Étienne Tshisekedi

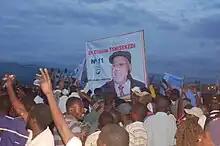
Étienne Tshisekedi campaign sign

In August 2011, Tshisekedi sought to negotiate with other opposition parties to form a joint effort against incumbent Joseph Kabila. This is Tshisekedi's first bid for the presidency since forming the country's first opposition party in 1982. Candidates campaigned relatively freely, and Tshisekedi held large rallies. But neither candidate was prepared to admit defeat."